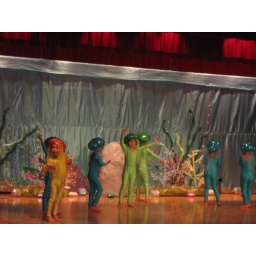
third from left is Yuvan in the blue dress